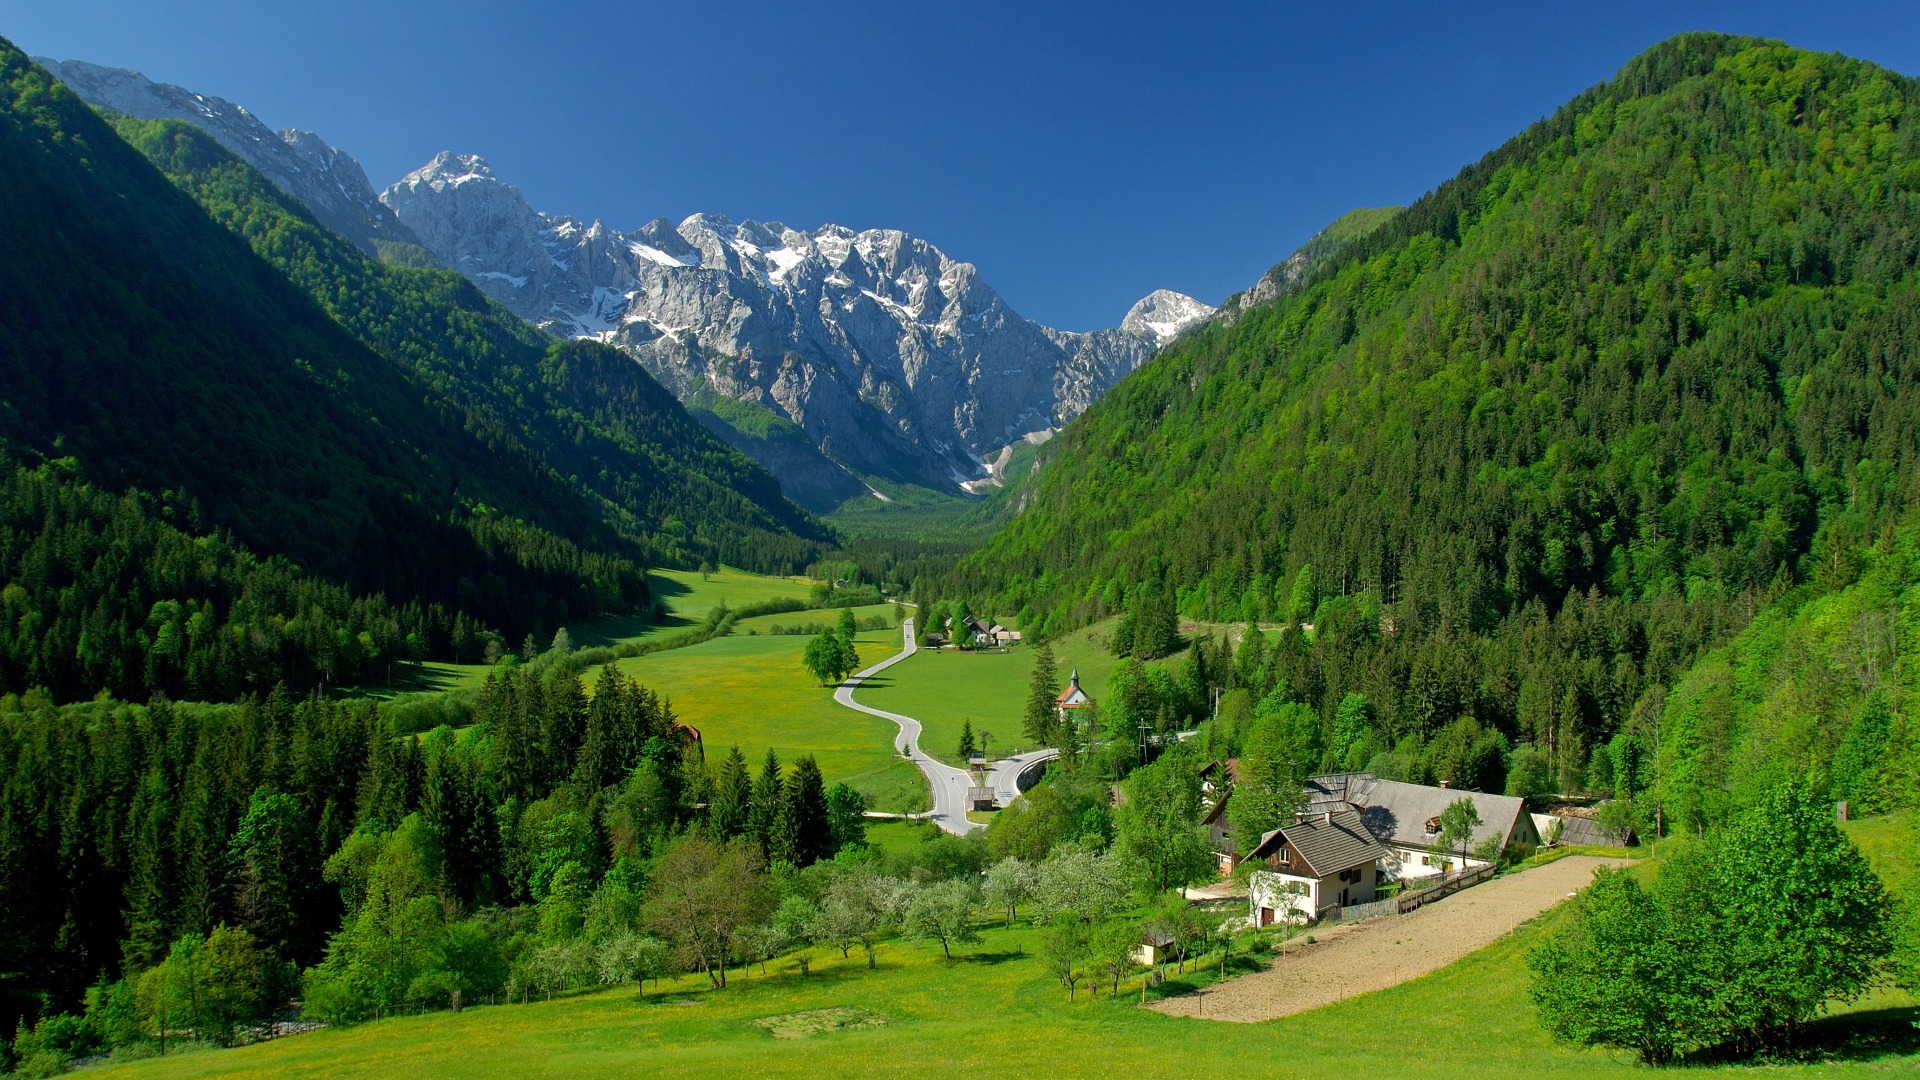
nature, mountainous landforms, mountain village, mountain range, mount scenery, valley, nature reserve, wilderness, highland, mountain, vegetation, mountain pass, hill station, alps, grassland, sky, meadow, biome, hill, pasture, grass, national park, landscape, bank, national trust for places of historic interest or natural beauty, plateau, massif, tree, temperate coniferous forest, depression